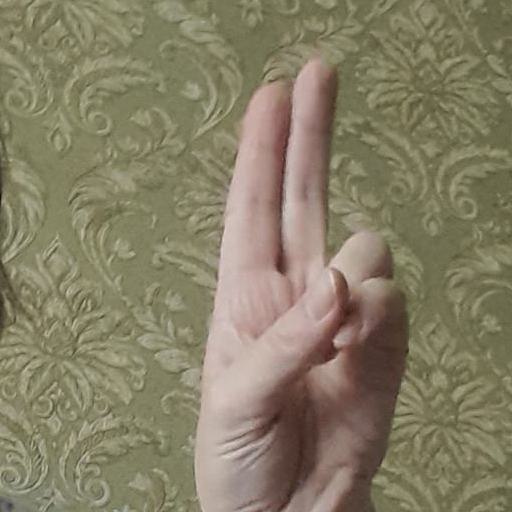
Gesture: two_up